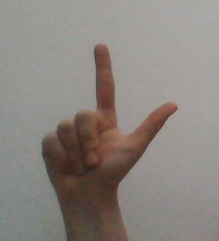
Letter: laam